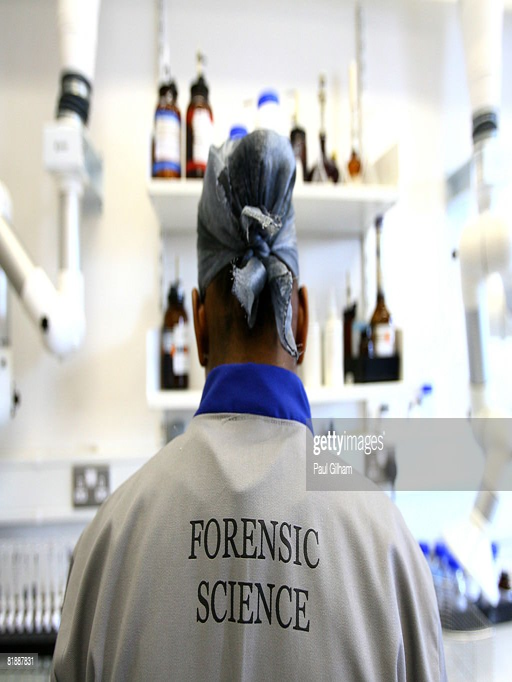
a forensic scientist works during a media open day .